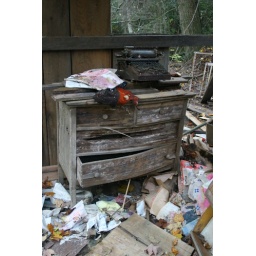
clarence newton road - near blowing rock - october 2008